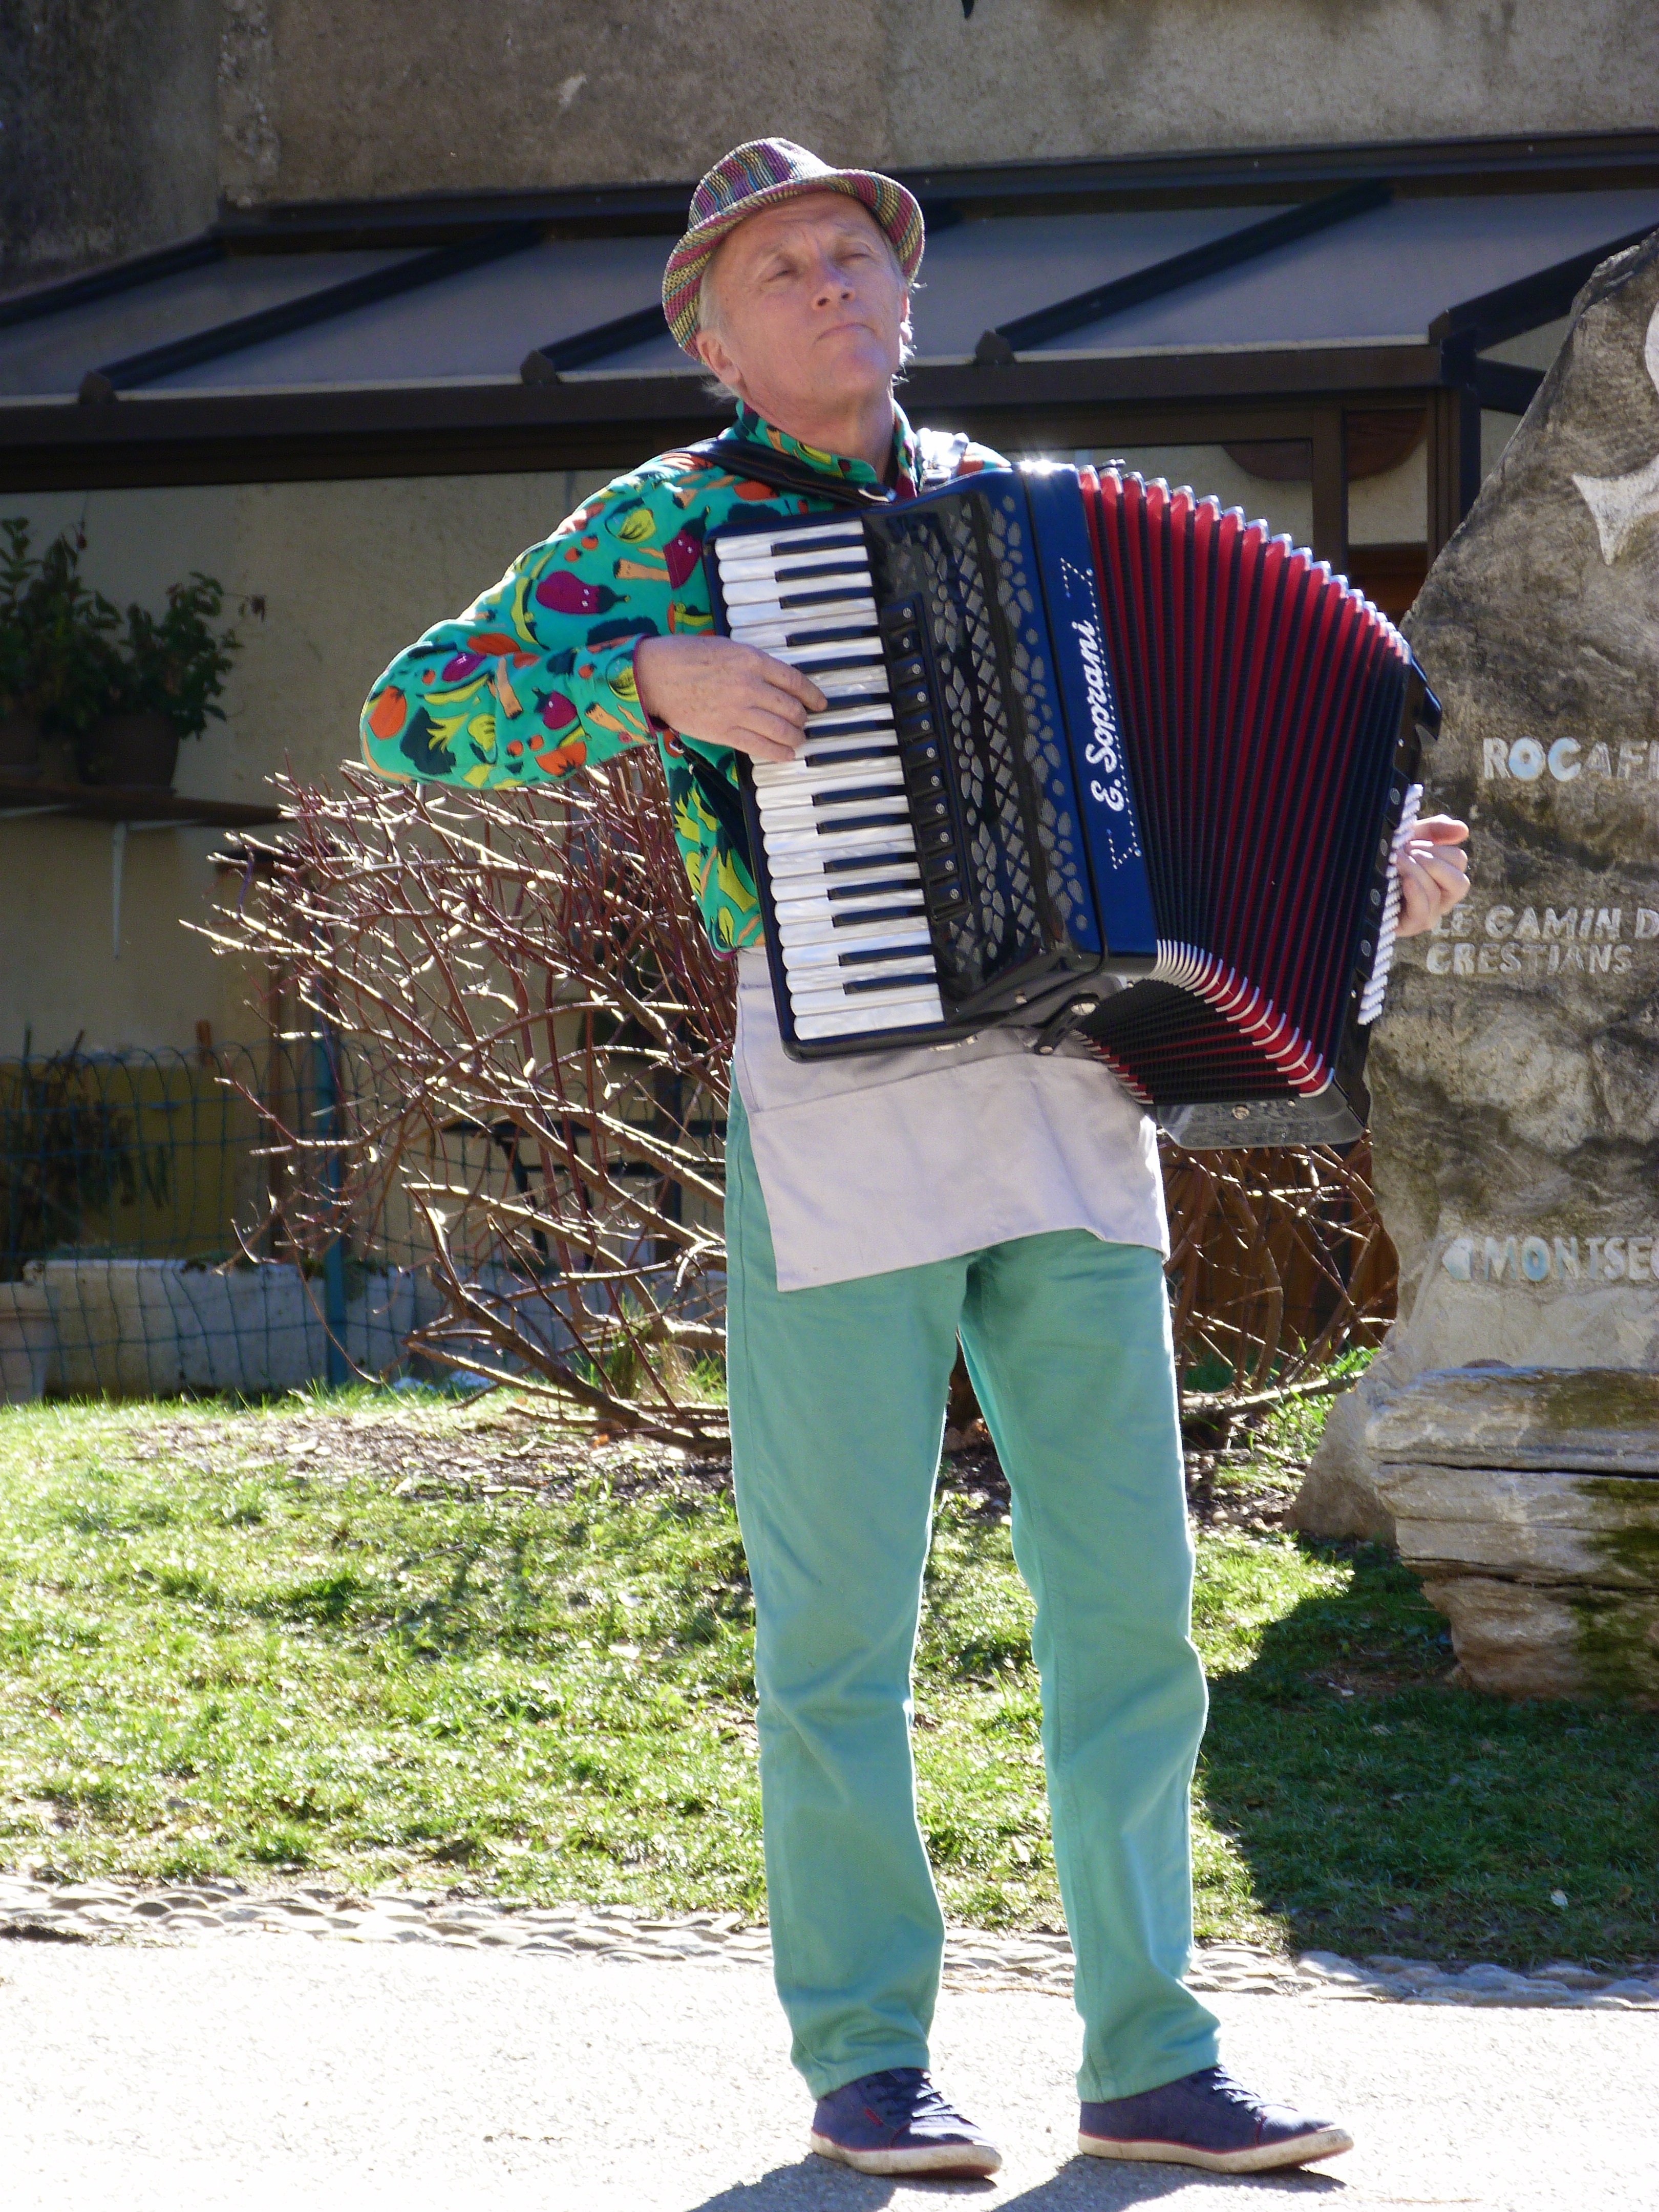
musician, musical instrument, accordion, wind instrument, folk instrument, garmon, acord oniste, piano ramp